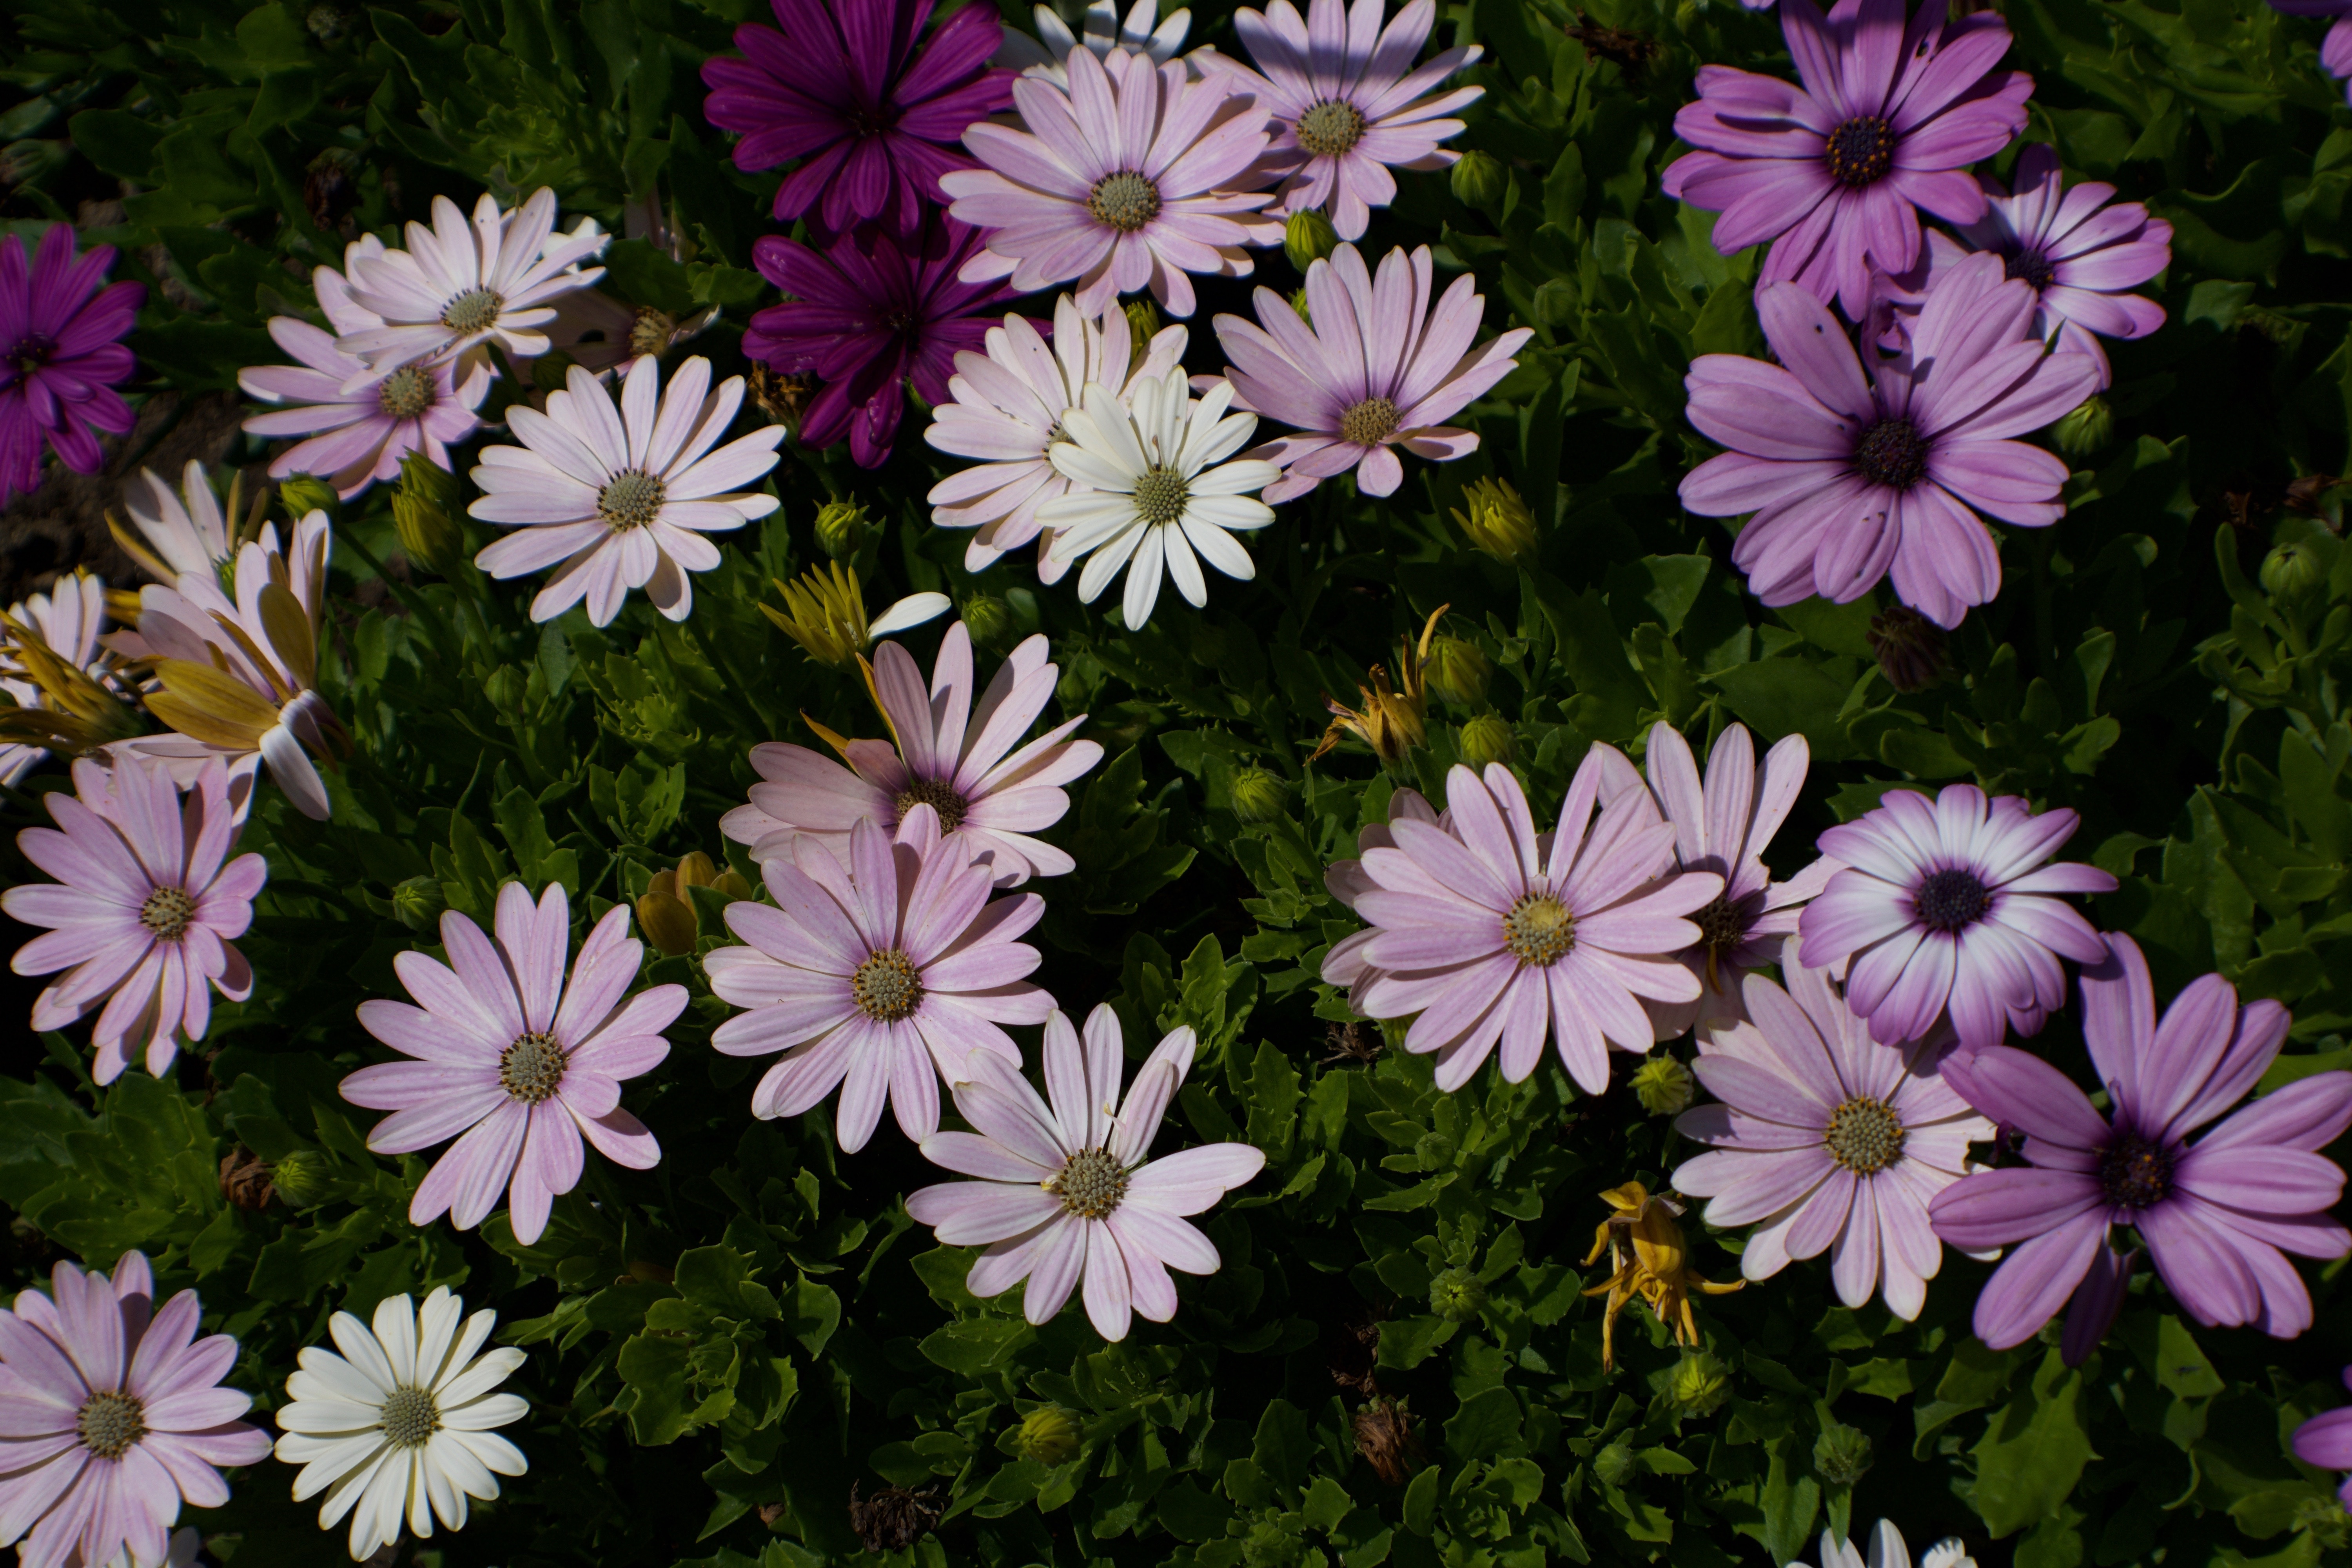
plant, flower, petal, flora, aster, dianthus, flowering plant, daisy family, annual plant, land plant, marguerite daisy, garden cosmos, pink family